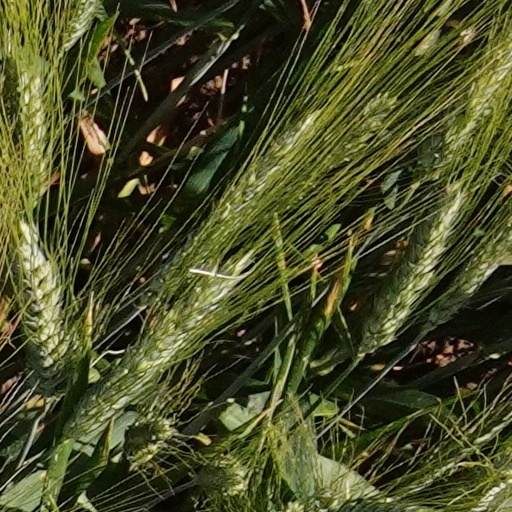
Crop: wheat